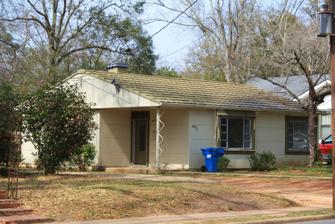
Building: J. P. McKee Lustron House
Country: United States of America
Year built: 1949
Historic house in Alabama, United States United States historic place J. P. McKee Lustron House U.S. National Register of Historic Places Show map of Alabama Show map of the United States Location 519 College Avenue, Jackson, Alabama Coordinates 31°31′0″N 87°53′43″W / 31.51667°N 87.89528°W / 31.51667; -87.89528 Area less than one acre Built 1949 Architect Koch, Carl & Associates; Lustron Corporation Architectural style Lustron house MPS Lustron Houses in Alabama, MPS NRHP reference No. 00000132 Added to NRHP February 24, 2000 The J. P. McKee Lustron House is a historic enameled steel prefabricated house in Jackson , Alabama , United States.  Designed and constructed by the Lustron Corporation , this example is one of two in Jackson.  The other, the Doit W. McClellan Lustron House , is just around the corner from the McKee Lustron. Lustron houses were only produced during a two-year period, with 2,495 known to have been made.  Only roughly 2,000 of these are still in existence.  Many of those that do remain have been altered significantly.  Twenty Lustron houses are known to have been ordered in Alabama, although it is not clear if twenty were erected.  Only eleven remained in 2000.  Architectural historians with the Alabama Historical Commission believe that the two in Jackson may have been the first erected in the state. The house forms part of the National Register of Historic Places ' Lustron Houses in Alabama MPS . It was placed on the National Register on February 24, 2000, due to its architectural significance. History Both of the Lustron houses in Jackson were erected in 1949 by a local Lustron dealer, J. P. McKee of McKee Construction Company.  An open house for both Lustrons was held beginning on April 16, 1949.  As of 2000, the exteriors of both houses were in near–to–original condition.  Both were being utilized as rental properties. Architecture The J. P. McKee Lustron House is an example of Lustron's "Westchester" 2-bedroom model.  It retains the original enameled steel roof, wall panels, and "zig-zag" support column.  Lustron houses came in four exterior colors, the McKee Lustron is in the company's "Desert Tan" color. References